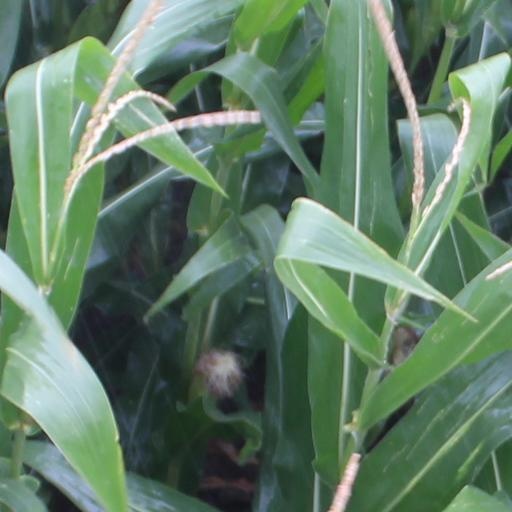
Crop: maize; corn